Gurupadappa Nagamarapalli

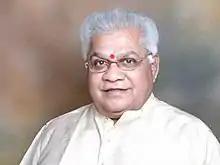

Dr. Gurupadappa Sanganabasappa Nagamarapalli (11 November 1942 – 17 November 2015) was an Indian veteran politician and businessman who served as the Minister of Home Affairs of Karnataka from 15 April 1989 to 21 April 1989. He was also Minister of Forest and Ecology of Karnataka from 1996 to 1999 and again from 2005 to 2006. He was the six term Member of the Karnataka Legislative Assembly (four terms from the Aurad constituency and two terms from the Bidar North Constituency).